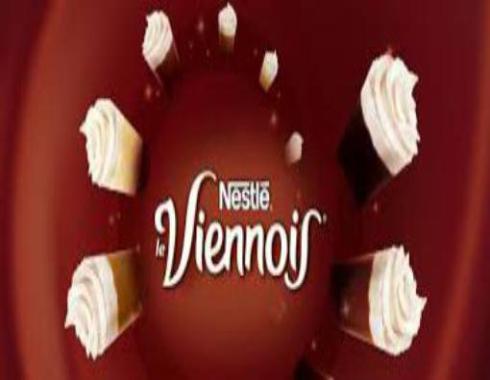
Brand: le viennois
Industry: Food